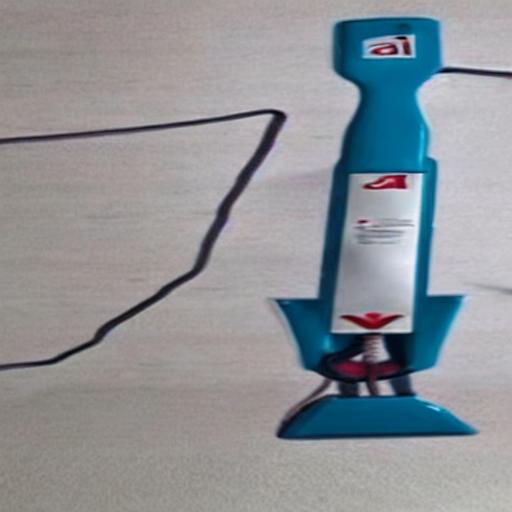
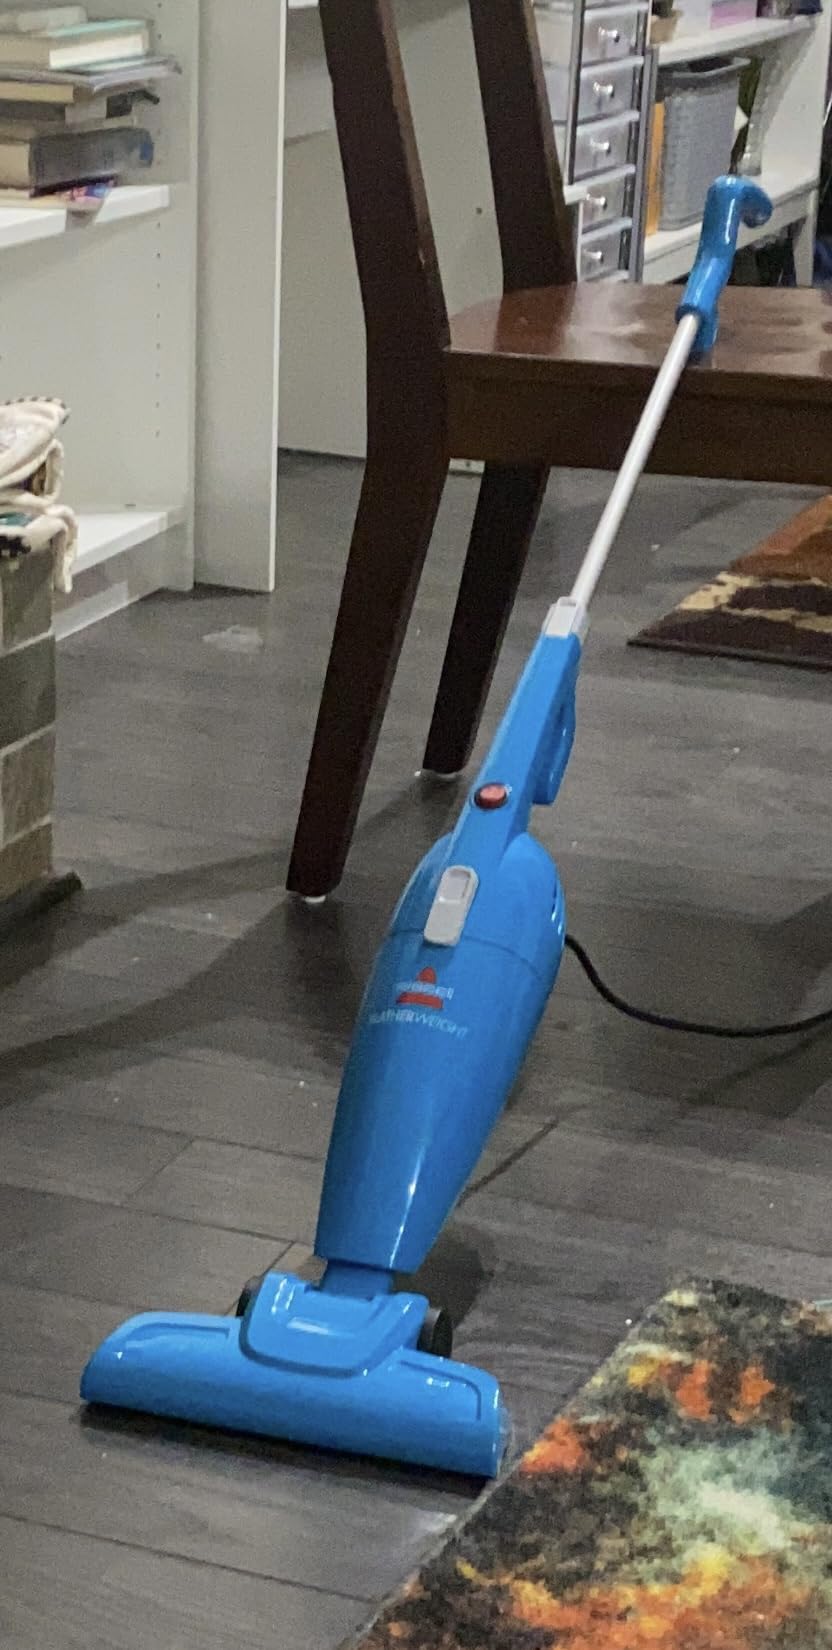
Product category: items_vacuum
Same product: no